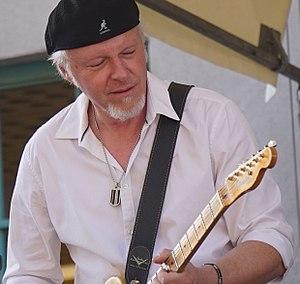
en concert à Reis.
Frédéric Chapellier, dit Fred Chapellier, né le 4 juin 1966 à Metz, est un guitariste, auteur, compositeur et interprète.
Cette page concerne les événements qui se sont produits durant l'année 1966 en Lorraine.